Lower Oder Valley International Park

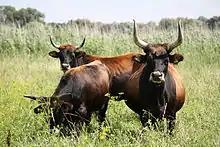
Conservation grazing with Taurus cattle near Stolzenhagen

These plains are habitats for birds such as the black stork, the aquatic warbler, and the corn crake.